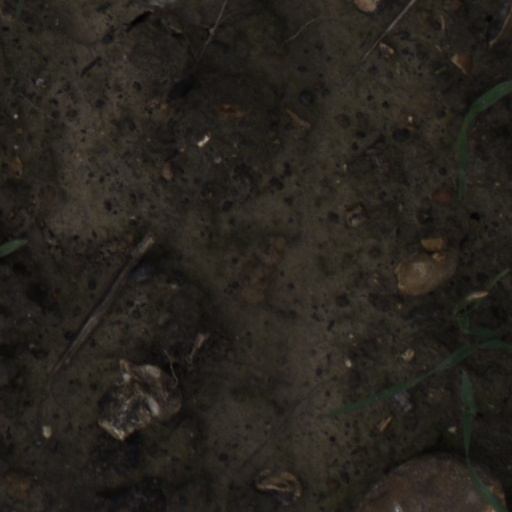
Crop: wheat